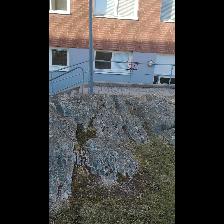
Label: NonHuman